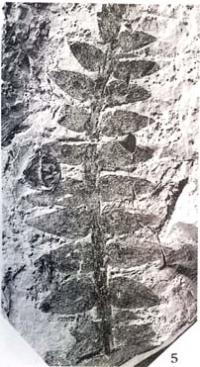
一个化石属于被子植物，其特征描述:草木，茎直立，粗，宽达4mm，上有极细直纹，不分支。有叶，叶茎生，单叶，抱茎，无柄，对生，卵状披针形，最宽处在基部，顶端尖锐。叶脉为弧形脉，基出，分叉，细而清晰，果顶生，卵形，顶端微尖，宽1.2cm，高1.7cm，上部两侧可见高出果实的2个萼片(?)。